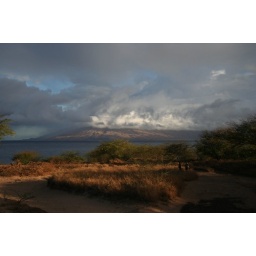
Cloud cover over the west maui hill from kamaole beach area, kihei, maui.